2011 Chicago Marathon

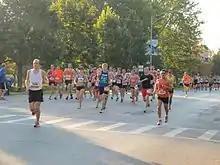
Amateur runners in the mass race

The 2011 Chicago Marathon was the 34th edition of the annual marathon race in Chicago, Illinois which was held on Sunday, October 9. The men's race was won by Kenya's Moses Mosop in a time of 2:05:37 hours – a course record. Ejegayehu Dibaba, making her marathon distance debut, was the women's winner in 2:22:09. Some 37,400 runners started the event (a new high for the Chicago race) and the final total of 35,670 finishers was the second highest in its history.